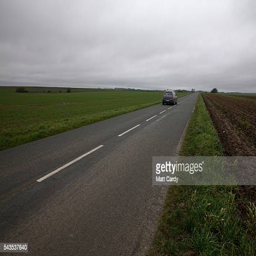
the road from the village is seen